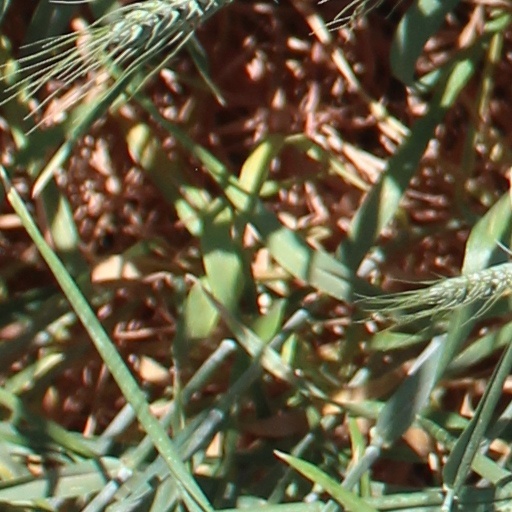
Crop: wheat